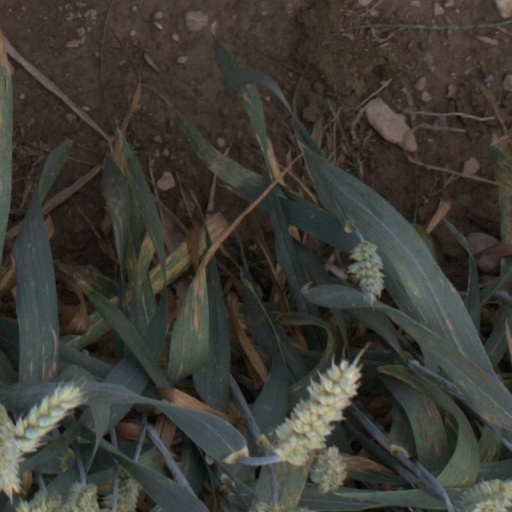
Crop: wheat